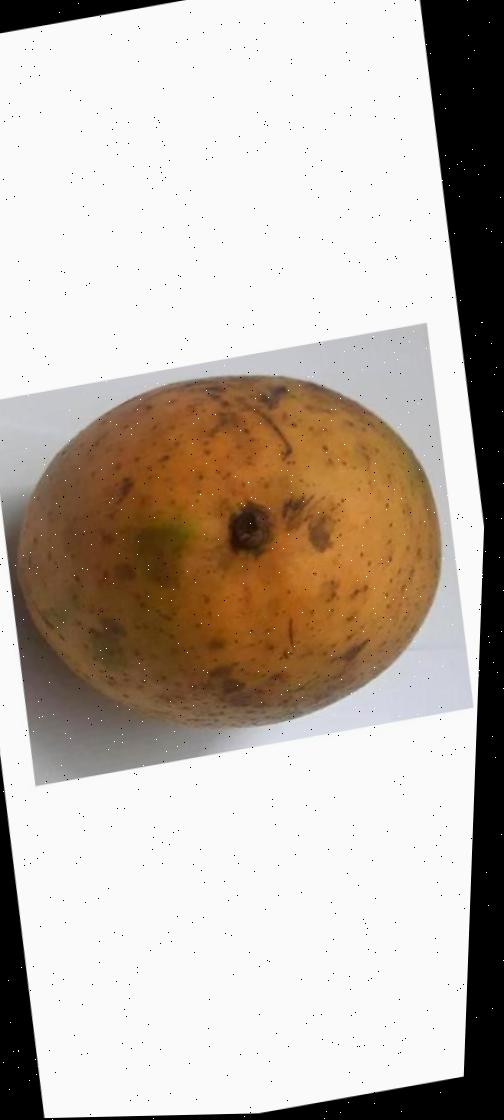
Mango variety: Ashshina Classic